Vincenzo Maltempo

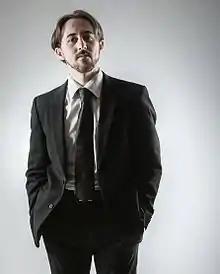

Vincenzo Maltempo (born July 2, 1985) is an Italian pianist. He was born in Benevento, Italy.